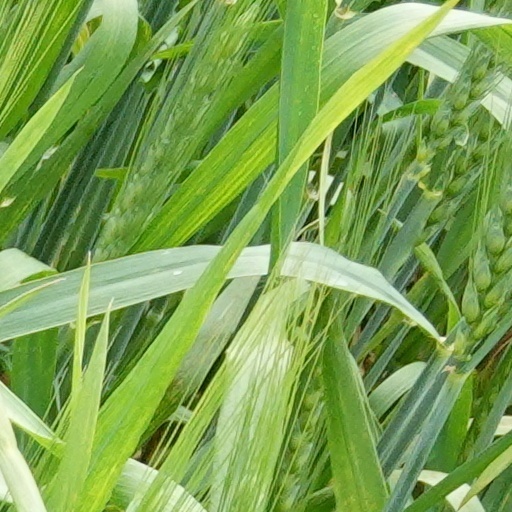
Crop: wheat